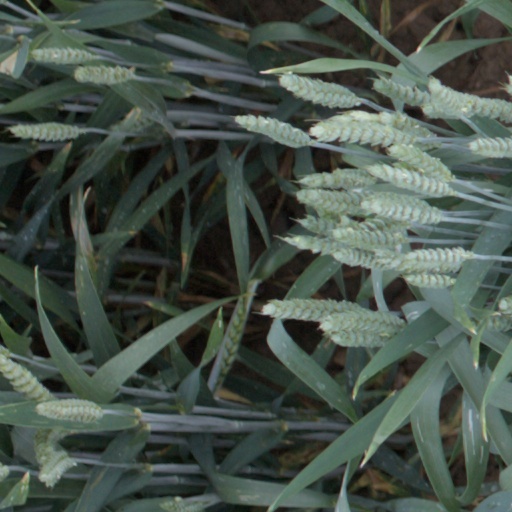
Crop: wheat